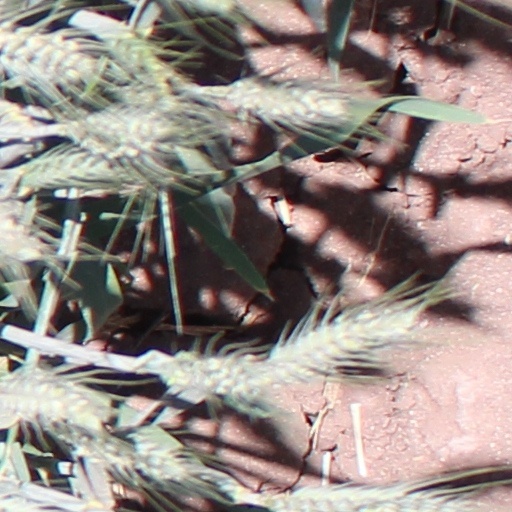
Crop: wheat